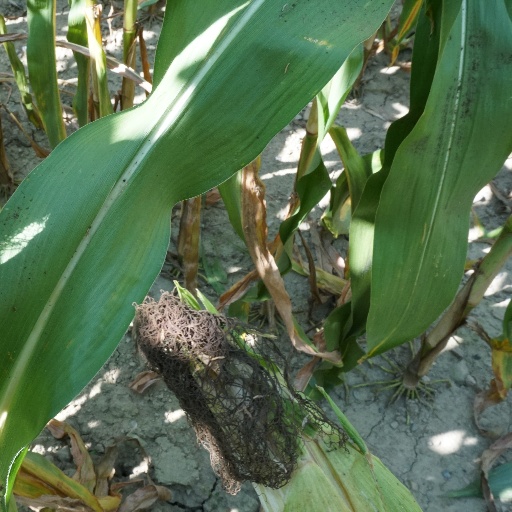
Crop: maize; corn